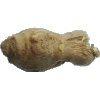
Label: Ginger Root 1